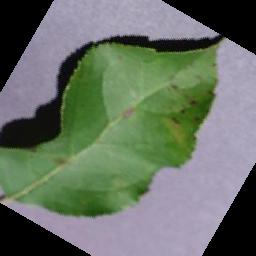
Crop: apple
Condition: scab